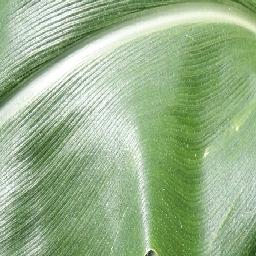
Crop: corn
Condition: (maize)_healthy